Javi Martos

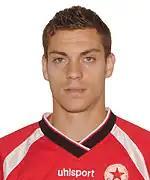
Martos as a CSKA Sofia player

Francisco Javier 'Javi' Martos Espigares (born 4 January 1984) is a Spanish former footballer who played as a centre-back.